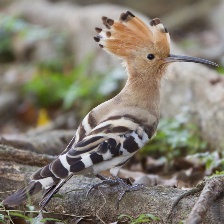
Species: HOOPOES
Scientific name: UPUPIDAE